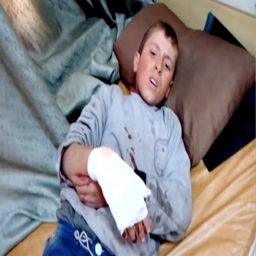
a boy lies on a bed with an injured hand